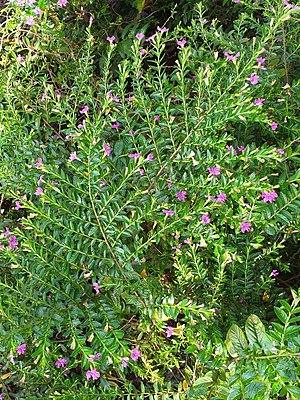
Forme et structure de branche de Cuphea hyssopifolia, Musée national des sciences naturelles, Taichung, Taiwan.
Cuphea est un genre de plantes à fleur de la famille des Lythraceae, qui comprend environ 260 espèces, originaires des régions tempérées chaudes et tropicales des Amériques. Les espèces du genre comprennent de petites herbacées annuelles ou vivaces et des arbustes semi-ligneux atteignant jusqu'à 2 mètres de hauteur. Généralement, ils sont connus comme Cupheas, ou, dans le cas de certaines espèces, comme plante-cigare. Le nom générique est dérivé du grec mot κυφος, signifiant "plié", "courbé" ou "bosselé".